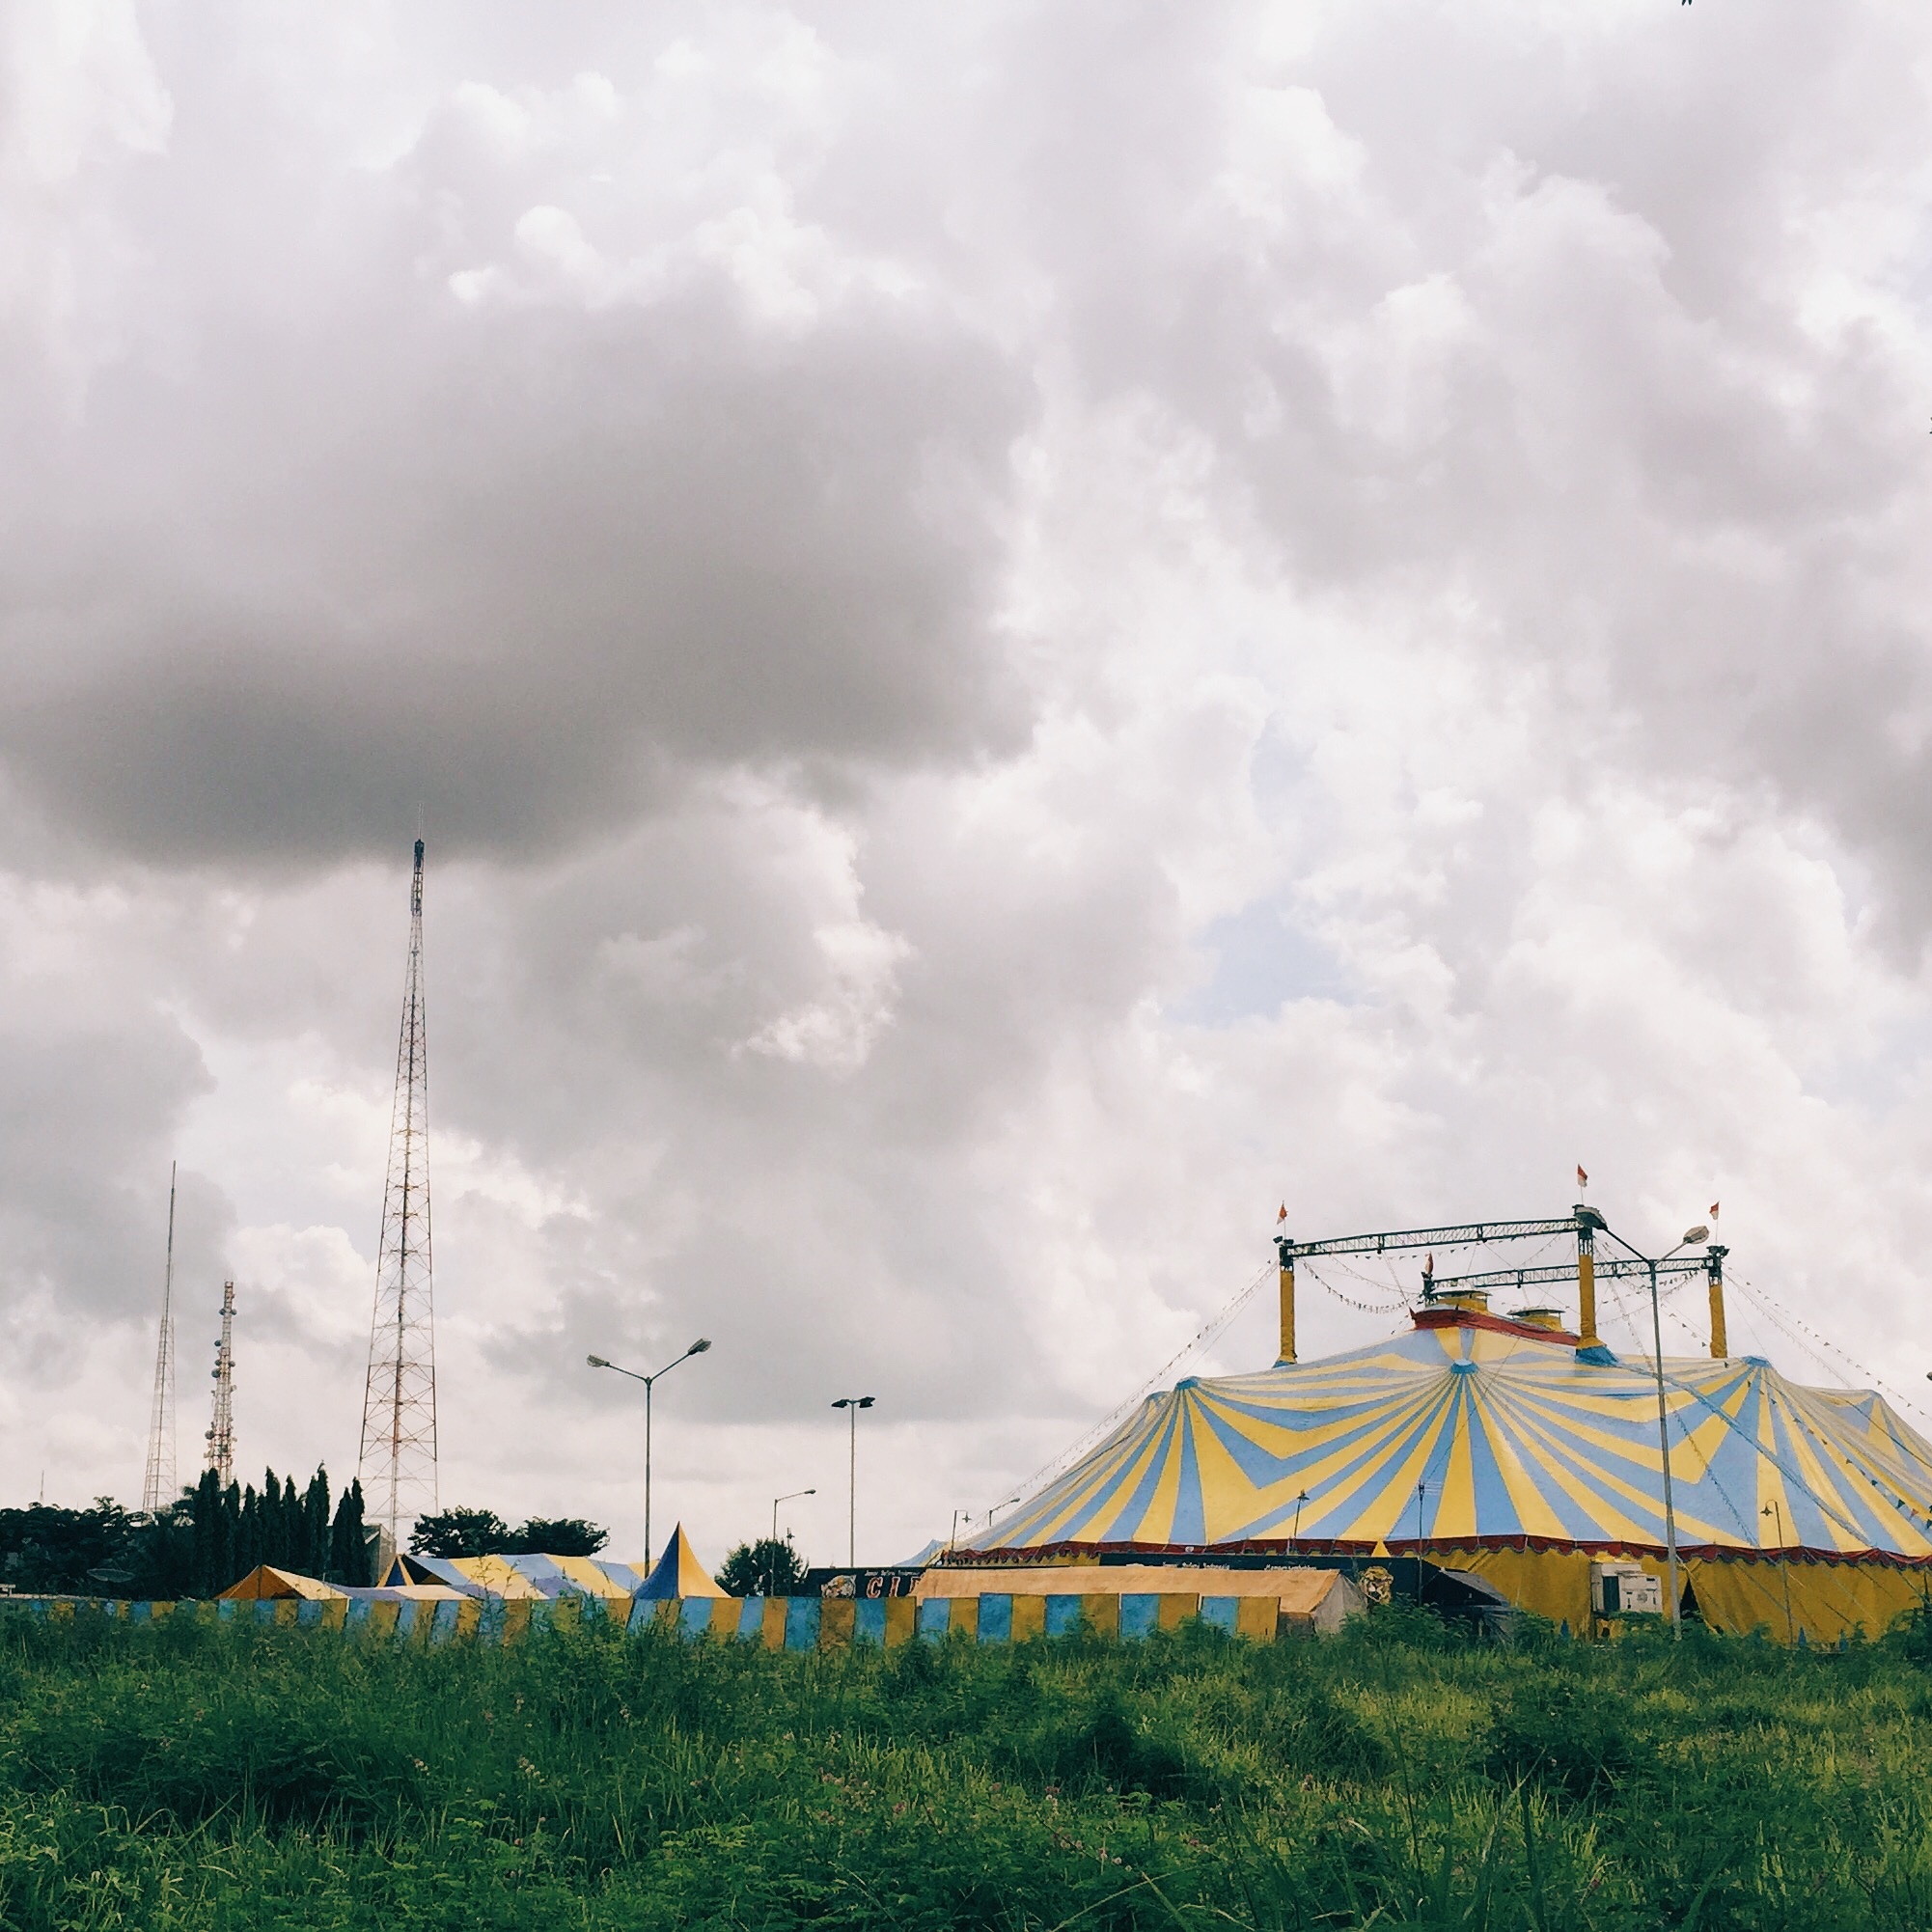
cloud, sky, wind, transport, tower, electricity, energy, rural area, atmosphere of earth, outdoor structure, overhead power line